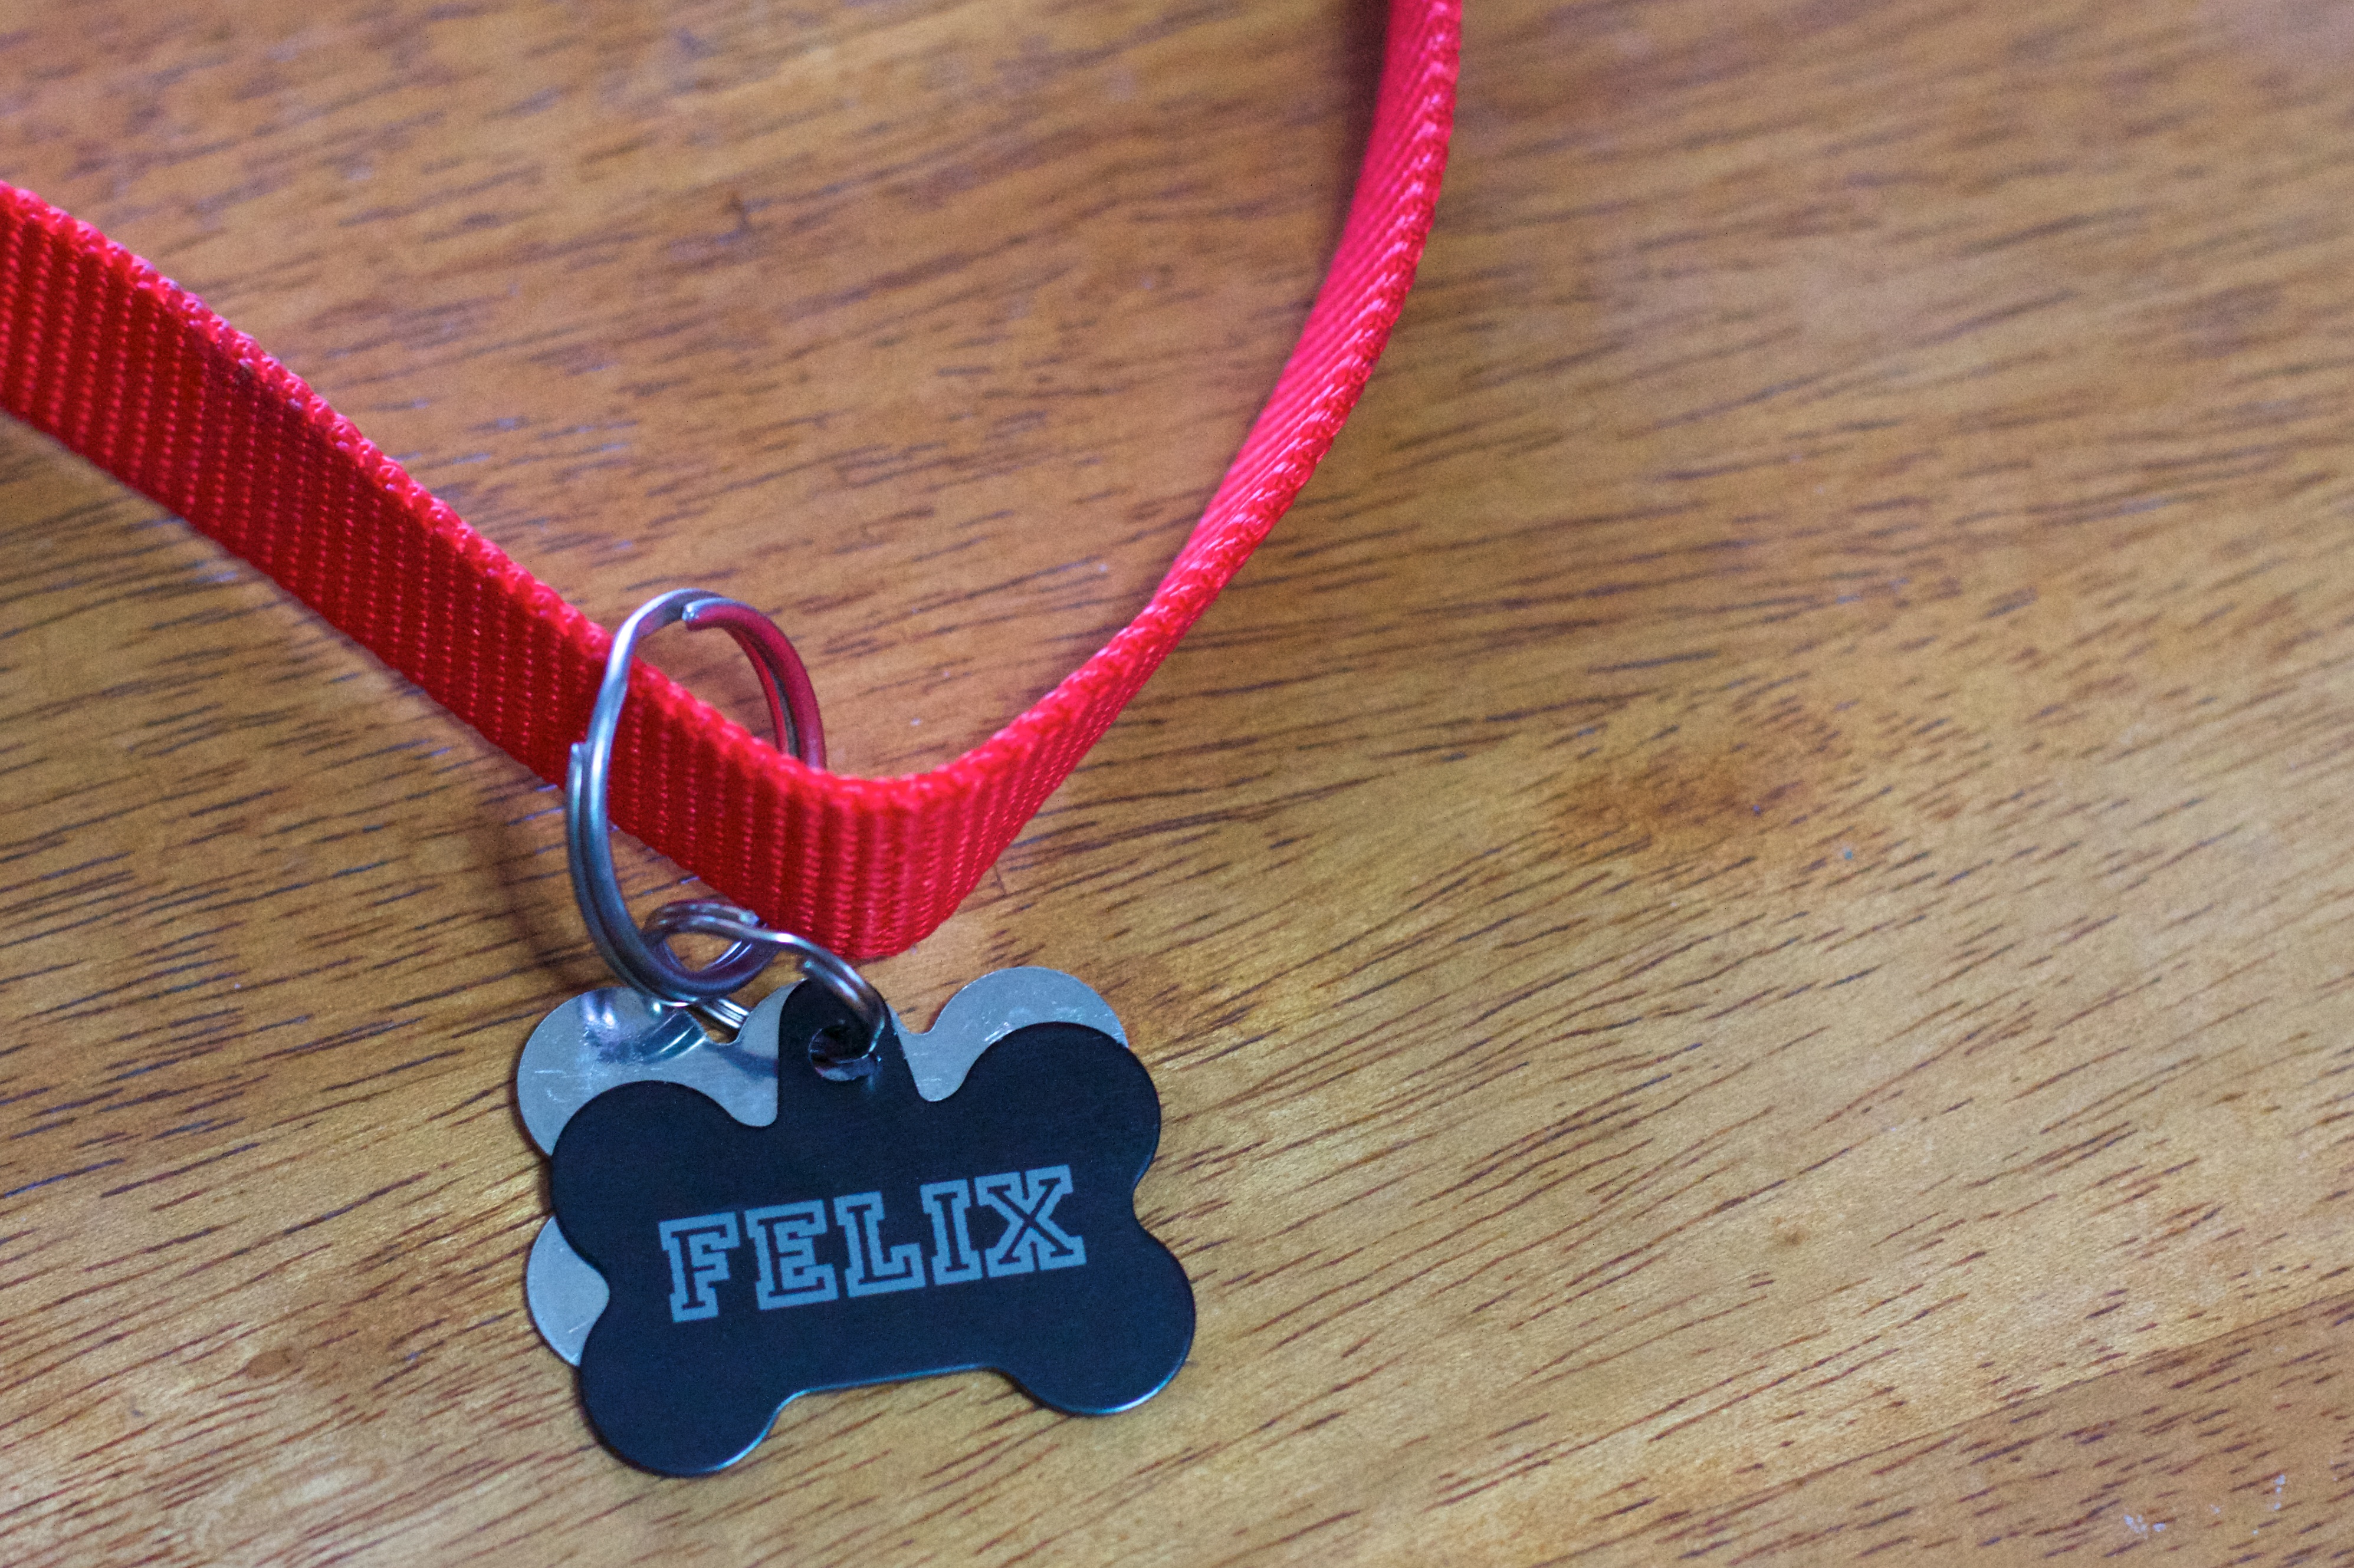
hand, necklace, jewellery, fashion accessory